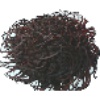
Label: Rambutan 1